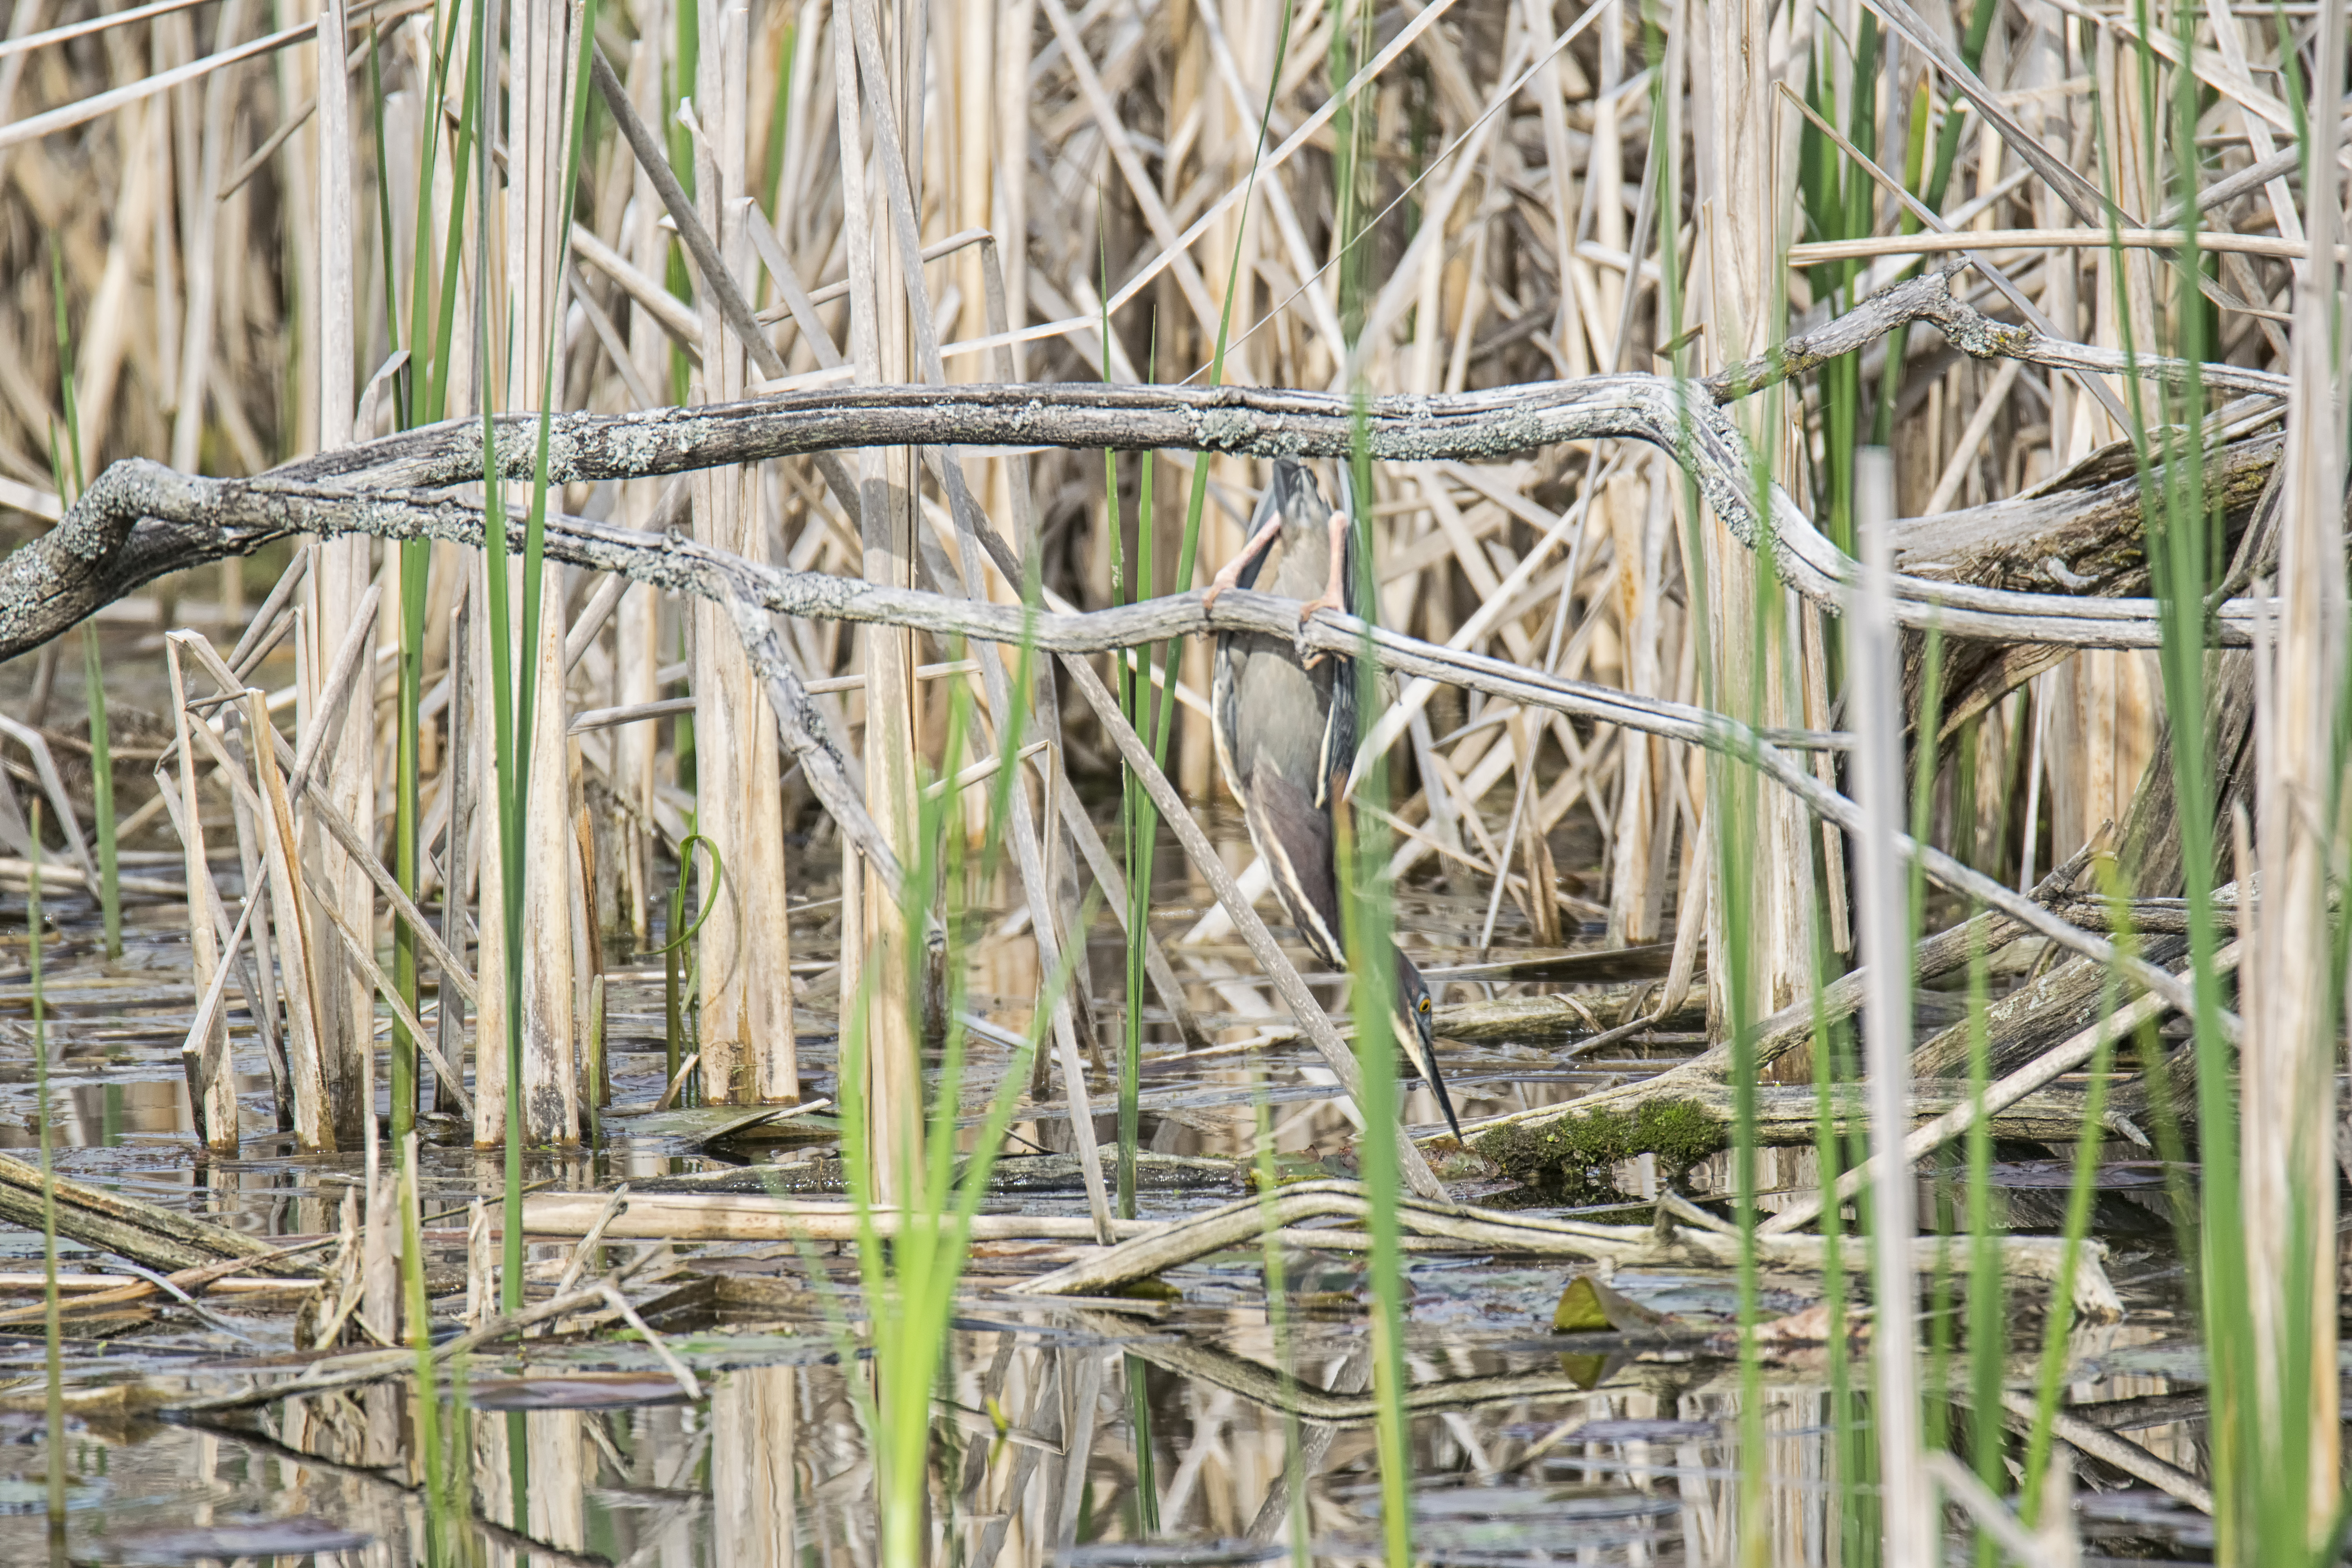
grass, swamp, branch, bird, plant, wood, green, crop, agriculture, canada, wetland, vert, quebec, heron, bamboo, sherbrooke, oiseau, grass family, phragmites